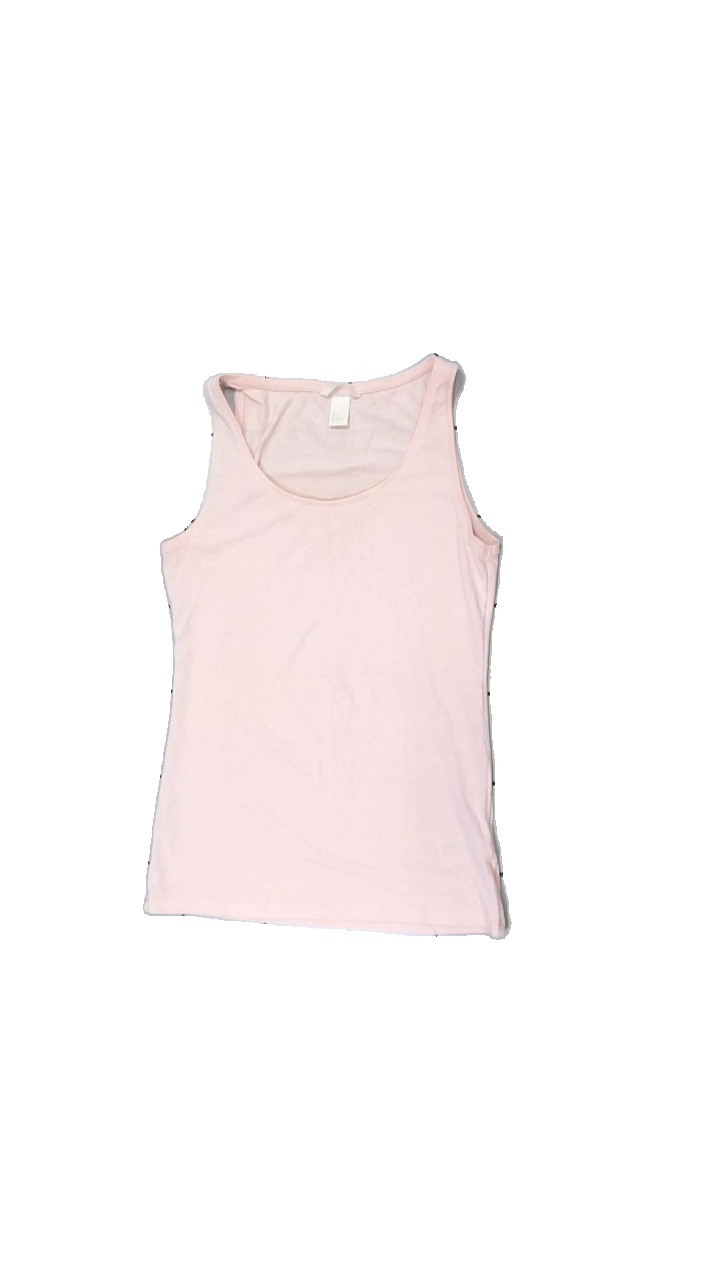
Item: Tank Top (Ladies)
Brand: H&m
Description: rosa linne
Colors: Pink
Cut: Regular
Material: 60% cotton 40% polyester
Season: Summer
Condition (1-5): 5
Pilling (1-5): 5
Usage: Reuse
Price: <50